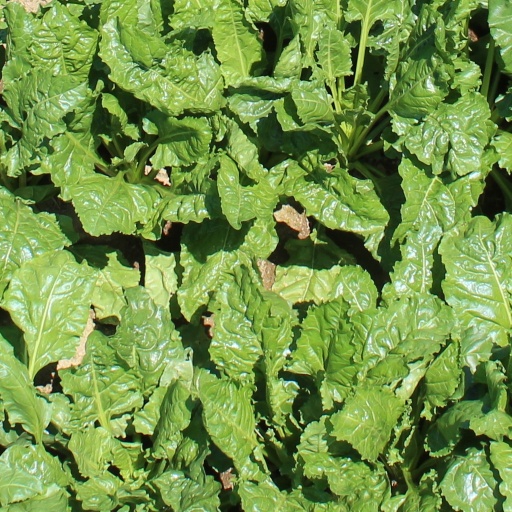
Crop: sugar beet